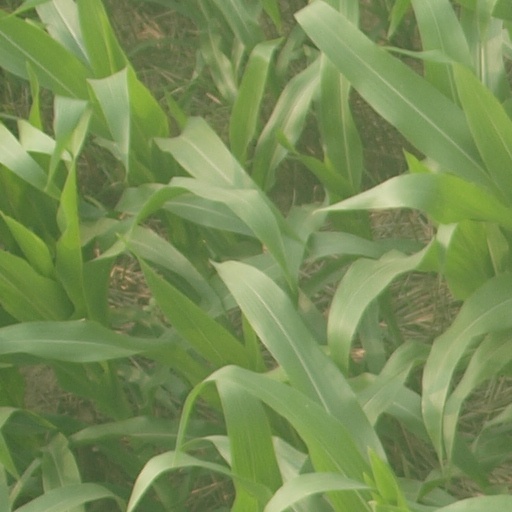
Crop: maize; corn